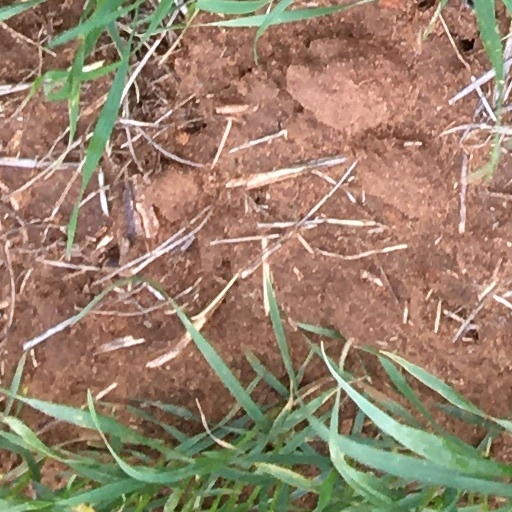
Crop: wheat